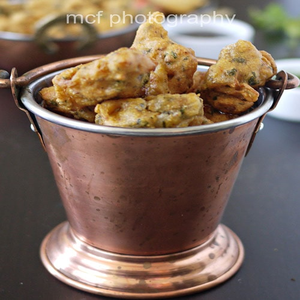
Dish: pakora